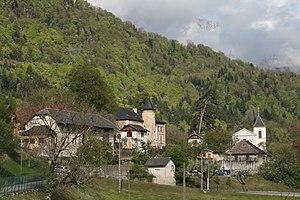
Giez est une commune française située dans le département de la Haute-Savoie, en région Auvergne-Rhône-Alpes.
Le château de Giez dit aussi de Gy ou Gye, est une ancienne maison forte du XIIIᵉ siècle, remaniée au XVIᵉ siècle et restaurée au XIXᵉ siècle, qui se dresse sur la commune de Giez une commune française, dans le département de Haute-Savoie et la région Auvergne-Rhône-Alpes.
La liste des châteaux de la Haute-Savoie recense de manière non exhaustive les différentes fortifications, situées dans le département français de la Haute-Savoie. Il est fait état des inscriptions et classements au titre des monuments historiques.